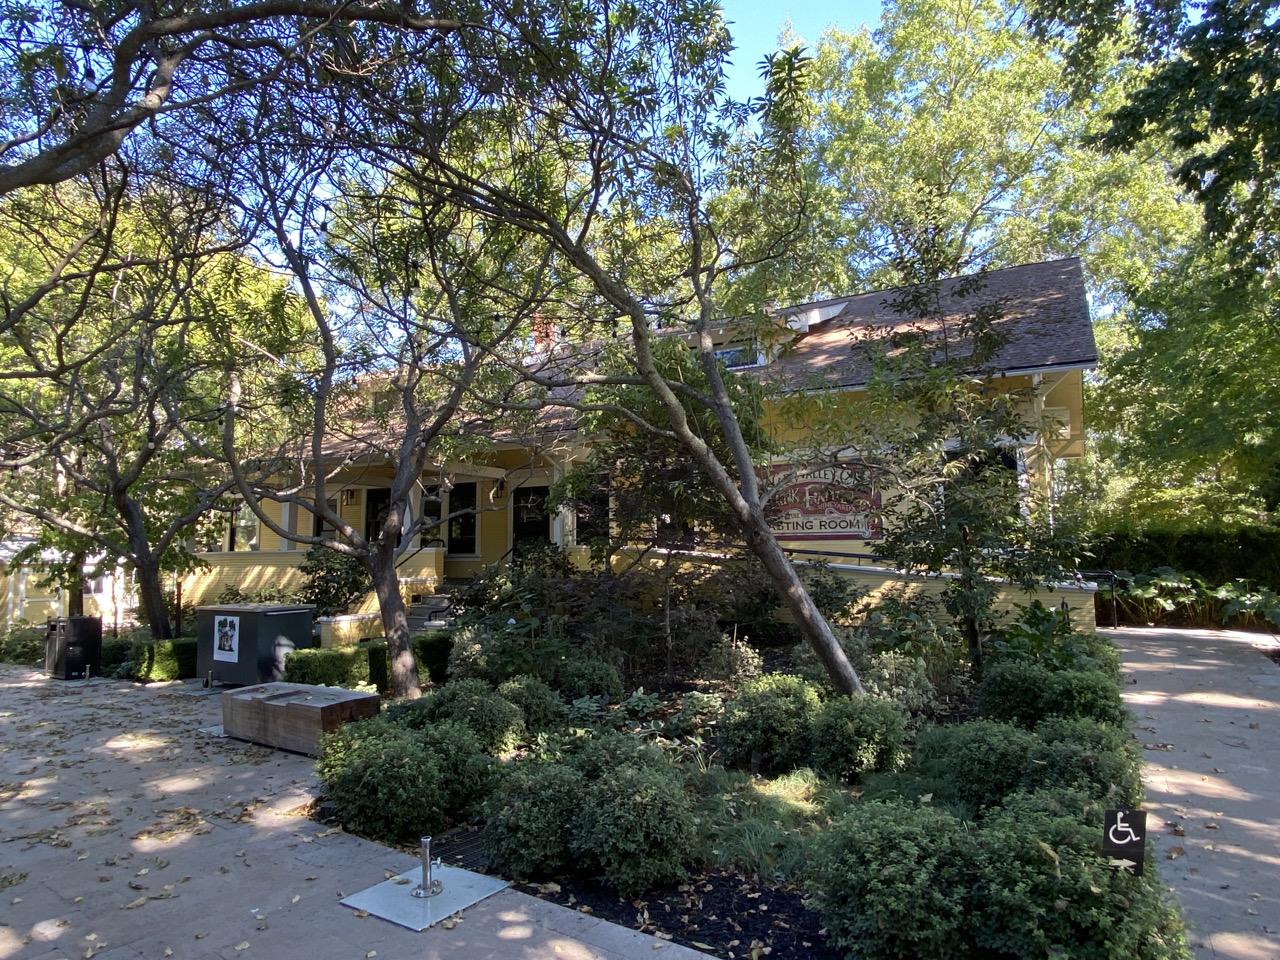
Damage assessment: no_damage